Daniela Mercury

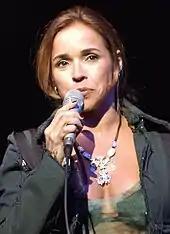
Mercury performing in the concert "Solidariedade Brasil-Noruega" on October 7, 2003, in Teatro Nacional, Brasília

In 2000, Mercury released her fifth studio album, "Sol da Liberdade", through BMG. It produced two number-one singles ("Ilê Pérola Negra" and a cover of Antonio Marcus' "Como Vai Você"). The album, which was produced by Suba, was innovative in Mercury's career for its fusion with electronic music sounds.